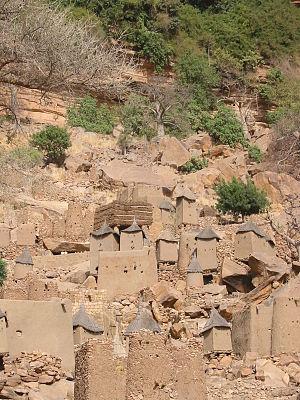
Village de Banani, pays Dogon, Mali.
Les Dogon sont un peuple du Mali, en Afrique de l'Ouest. Leur population totale au Mali est estimée à 1 200 000 personnes. Ils occupent la région, nommée Pays Dogon, qui s'étend de la falaise de Bandiagara jusqu'au sud-ouest de la boucle du Niger. Quelques Dogon sont installés dans le nord du Burkina Faso, d'autres sont installés en Côte d'Ivoire.
La falaise de Bandiagara est une longue chaîne de grès située au Mali dans la région de Mopti, s'étirant du sud au nord-est sur une distance de 200 km, autour de laquelle s'étend le Pays Dogon. C'est l'un des sites les plus imposants d'Afrique de l'Ouest, que ce soit par ses caractéristiques archéologiques, ethnologiques ou géologiques. Une toute petite partie de l'extrémité sud-ouest des falaises se trouve au Burkina Faso.